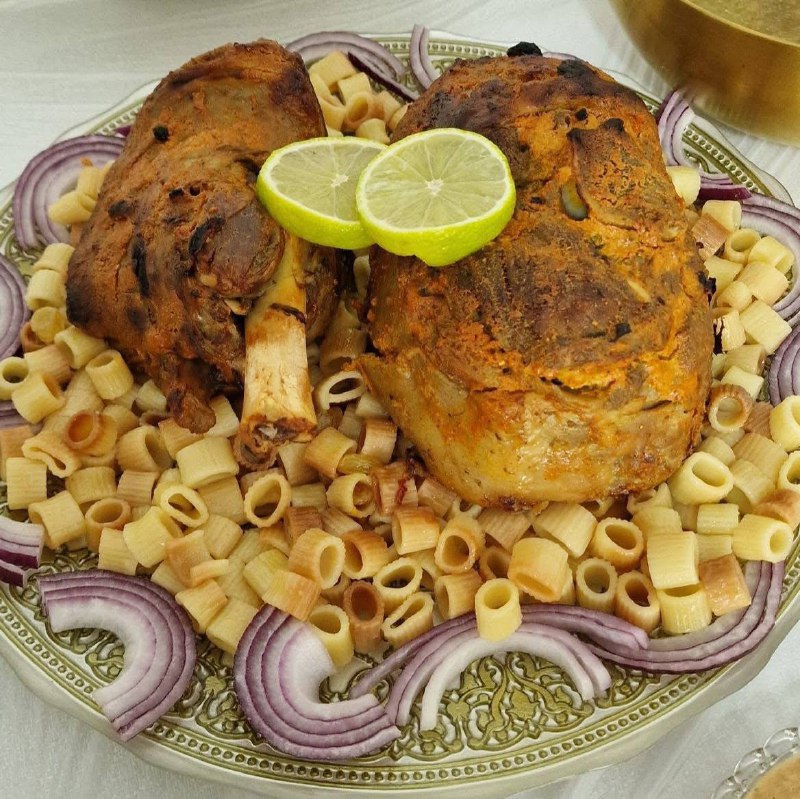
الوصف بالفصحى: معكرونة مع أضلاع اللحم و شرائح البصل  والليمون
الوصف بالعامية السودانية: مكرونة بالضلع مع بصل و ليمون
التصنيف: Food & Drinks